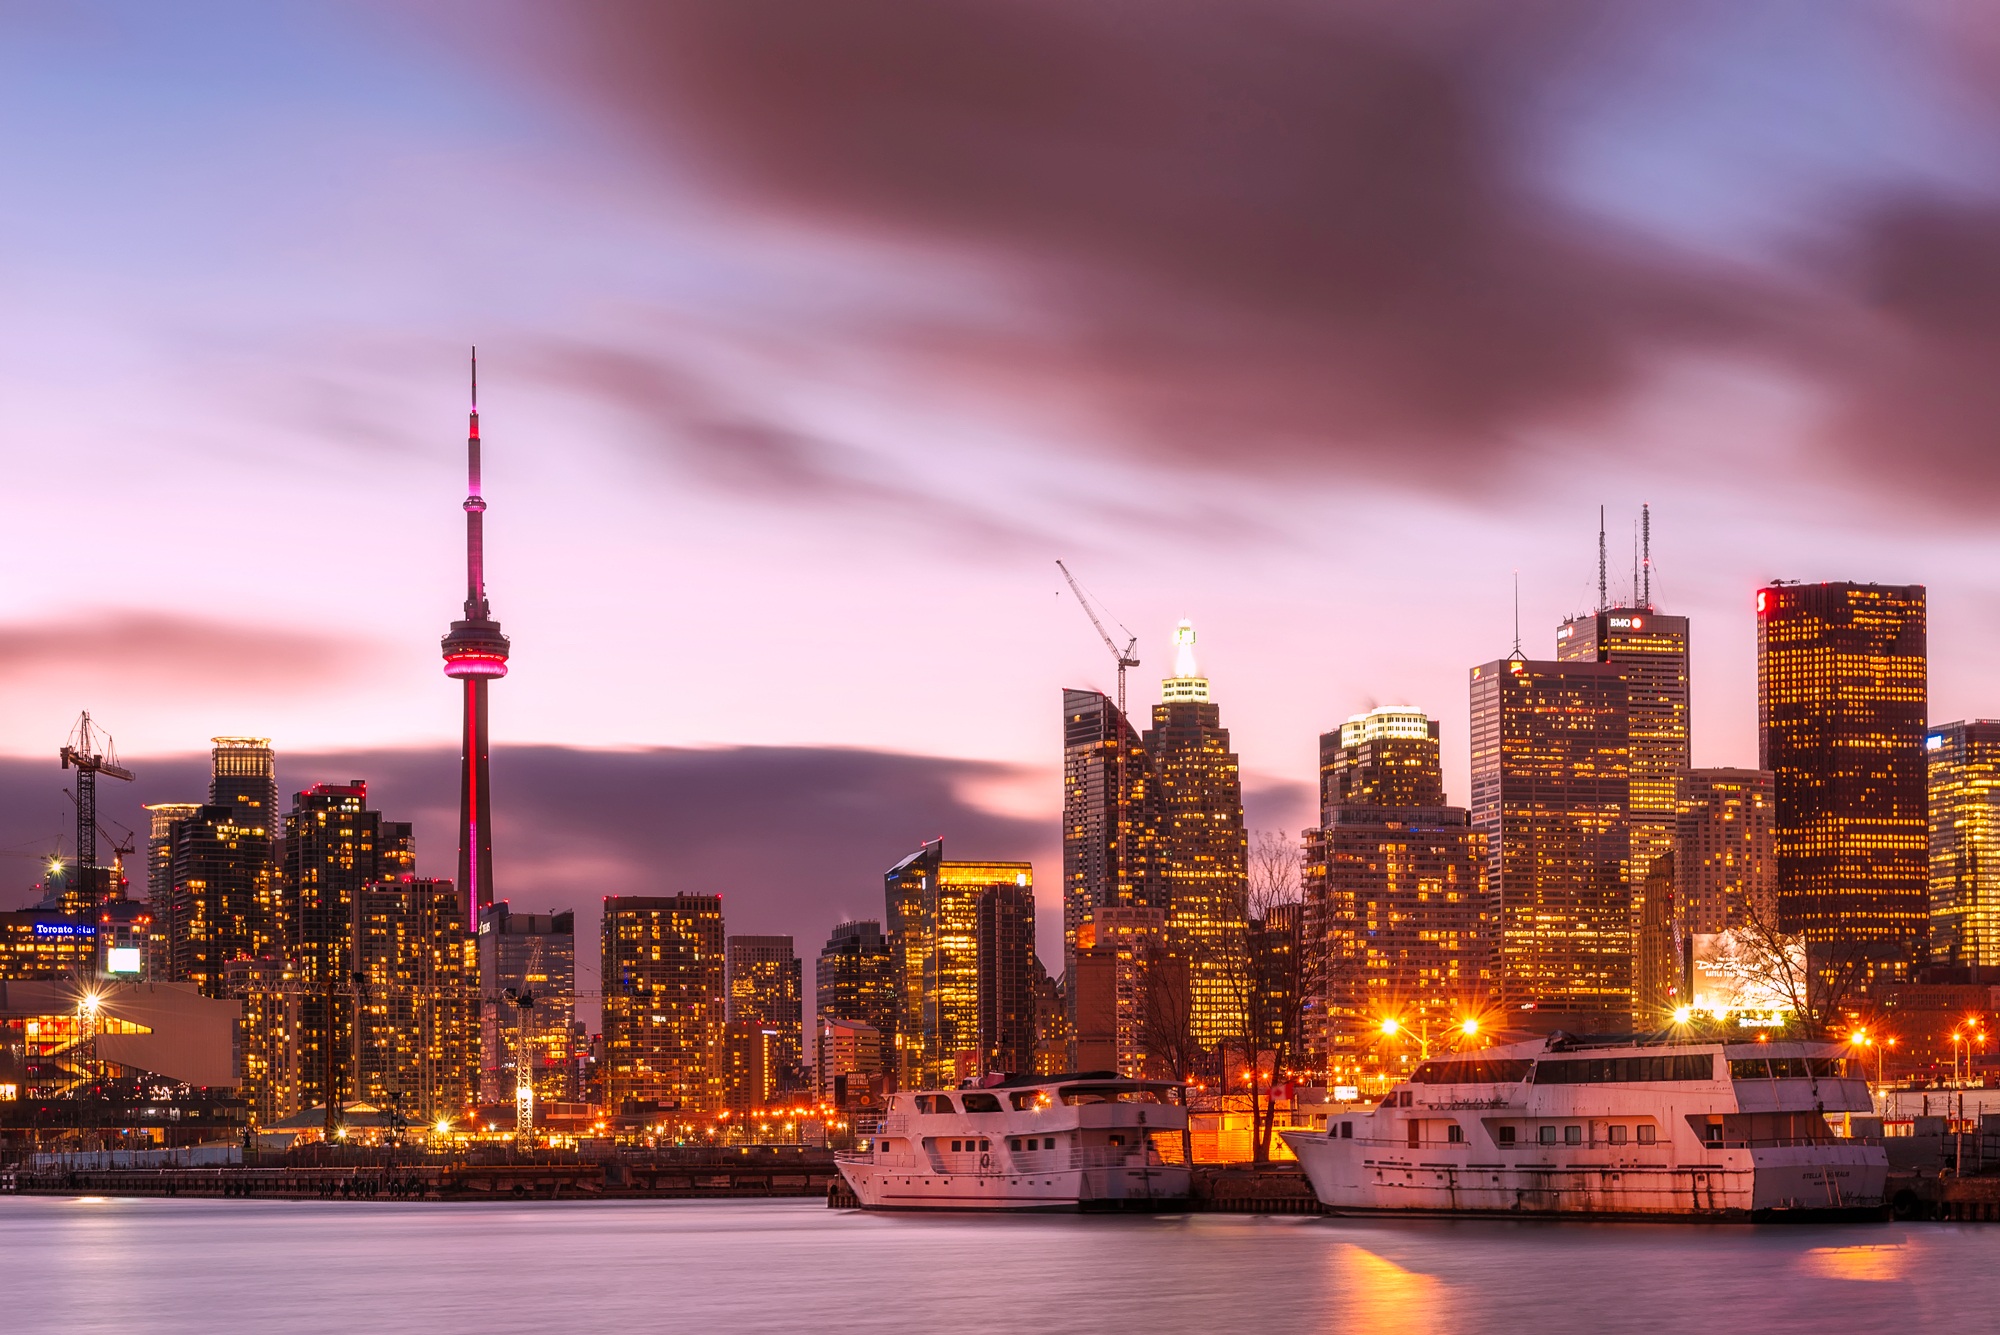
water, horizon, sky, sunset, skyline, night, morning, dawn, city, skyscraper, urban, cityscape, downtown, dusk, evening, reflection, bay, landmark, harbor, hdr, lights, clouds, buildings, canada, boats, ships, reflections, toronto, metropolis, tv tower, urban area, geographical feature, human settlement, metropolitan area